Ábrahám Ganz

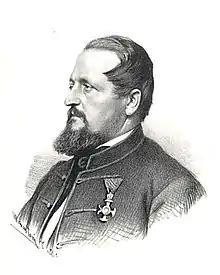
Portrait of Ganz

Ábrahám Ganz (born as Abraham Ganz; 6 November 1814 – 15 December 1867) was a Swiss-born iron manufacturer, machine and technical engineer, entrepreneur, father of Ganz Works. He was the founder and the manager of the company that he made the flagship of the Hungarian economy in the 19th century. Despite his early death in 1867 the company remained one of the strongest manufacturing enterprise in Austria-Hungary. Many famous engineers worked at Ganz Works inter alia Károly Zipernowsky, Ottó Bláthy, Miksa Déri, András Mechwart, Kálmán Kandó, Donát Bánki, János Csonka and Theodore von Kármán and several world-famous inventions were done there, like the first railway electric traction, or the invention of the roller mill, the carburetor, the transformer and the Bánki-Csonka engine.